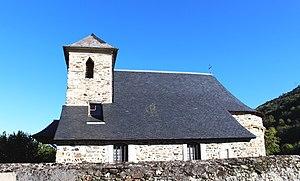
Église Saint-Martin d'Arbouix (Hautes-Pyrénées)
Ayros-Arbouix est une commune française située dans le département des Hautes-Pyrénées, en région Occitanie.
La liste des églises des Hautes-Pyrénées recense de manière exhaustive les églises situées dans le département français des Hautes-Pyrénées.
Bages